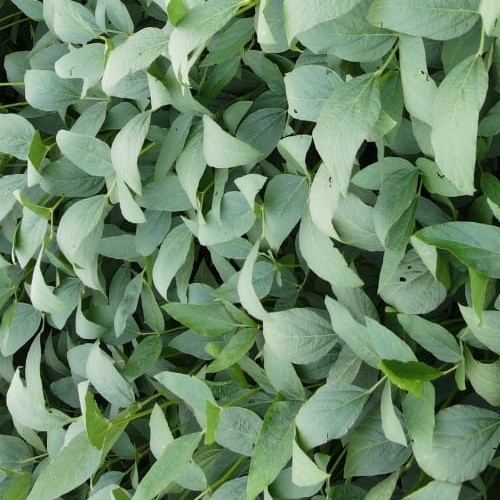
Label: Diabrotica_speciosa